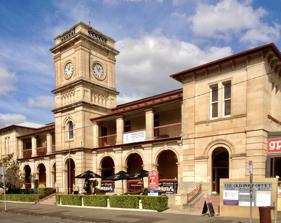
Building: Toowoomba Post Office
Country: Australia
Year built: 1880
Former post office in Queensland, Australia Toowoomba Post Office Toowoomba Post Office, 2014 Location 136 Margaret Street, Toowoomba City , Toowoomba , Toowoomba Region , Queensland , Australia Coordinates 27°33′42″S 151°57′22″E / 27.5618°S 151.9562°E / -27.5618; 151.9562 Design period 1870s–1890s (late 19th century) Built 1878–1908 Architect Francis Drummond Greville Stanley Architectural style(s) Classicism Queensland Heritage Register Official name Toowoomba Post Office (former) Type state heritage (built) Designated 24 January 2003 Reference no. 600847 Significant period 1878–1908 (fabric) 1870s–1990s (historical, social) Significant components residential accommodation – post master's house/quarters, residential accommodation – telegraph master's house/quarters, tower – clock, post & telegraph office Builders John Gargett Location of Toowoomba Post Office in Queensland Show map of Queensland Toowoomba Post Office (Australia) Show map of Australia Toowoomba Post Office is a heritage-listed former post office at 136 Margaret Street, Toowoomba City , Toowoomba , Toowoomba Region , Queensland , Australia. It was designed by Francis Drummond Greville Stanley and built from 1878 to 1908 by John Gargett. It was added to the Queensland Heritage Register on 24 January 2003. History The Toowoomba Post Office, of which construction was completed in 1880, is one of three extant post offices built in the Classic Revival Style, with the other two at Maryborough (1866) and central Brisbane (1871). The fourth building of this type was at Dalby (1867), but is now demolished. The opening and closing of "Postal Stations" reflected the fortunes of some of the more precarious settlements and indicates some of the difficulties faced by the Postal Department in providing services. Where the establishment of towns was closely connected with the opening of a railway, Post Offices were often at the railway station, where mail was received and sent, and where the Telegraph Office could benefit by the sharing of equipment with the Railway. The Post Office was one of the first Government functions to be established in a locality, and the need for regular communication was closely followed or sometimes preceded by the Police Station. The period between 1859–1879 marked the separation of the Post and Telegraph Departments and a wide range of buildings appeared throughout Queensland to accommodate both functions. It was also the principal period of colonisation, with Government architect F. D. G. Stanley in charge of design and construction of post offices from 1872–1880, when a series of grand Post and Telegraph buildings were erected in both masonry and timber in the major provincial centres, of which Toowoomba was one. The first postal service on the Darling Downs comprised a pack-horse mail service from Brisbane to Drayton in 1845, which was subsequently upgraded to a horse-drawn coach. By 1864 there were 42 mail services in Queensland, and the following year, Cobb and Co were appointed the official carriers of the state's mail. The first Electric Telegraph from Brisbane to Toowoomba was established in 1861 as part of the intercolonial route. Subsequent connections extended the line to Dalby, Roma , Charleville and the far north-east. Toowoomba was located at the junction of a number of telegraph routes and subsequently grew in importance. At this stage, the Telegraph office was located in a room in the 1865 Post Office on the corner of Ruthven and Russell Streets. The current Post Office replaced this structure to accommodate the need for both Post and Telegraph services. Tenders for a new building to house both the Post and Telegraph offices adjacent to the new courthouse were called in 1877. The tender of John Gargett (also the contractor for the adjacent Court House and Mayor of Toowoomba) for £7250 was accepted. The original tender was for a building constructed of bond brick, however this was later altered to allow for the front tower and one wing (the Court House side) in cut stone at a new price of £8100. The stone used was pale yellow sandstone quarried from Highfields and was similar to that used in the construction of the courthouse, also quarried from Highfields. The new building opened in 1880, with delays due to wet weather, and provided separate facilities for each service, and residential quarters for both the Postmaster and Telegraph Officer. The contract for fitting up the clock was awarded to Mr Schoenle of Ipswich at a cost of £105. The Toowoomba Post Office is a typical example of the Classical Revival style of architecture popular during this period and forms part of a government precinct which includes the Court House and Police Station. This was a frequent occurrence due to the Queensland Colonial Government's practice of acquiring, or retaining for itself, land suitable for government uses. Since its construction in 1878, the Toowoomba Post Office has undergone substantial alterations due to changes in communication technology. The original layout comprised a two storeyed front section with single storeyed rear wings forming a U-shaped structure. The ground floor housed the post office and quarters for the Postmaster on the western side, and the telegraph office and quarters for the Telegraph Officer on the eastern side. Additional residential rooms were housed in the front section of the first floor. In 1896, bathrooms were added to both Living Quarters. More substantial additions were made in 1899, when a new mail room and battery were added to the rear of the building and an additional level was constructed over the Telegraph Officer's Living Quarters. Later additions were also carried out which included the re-arrangement of the ground floor layout and the partial enclosure of the arcade in 1905, and the construction of a new telephone exchange on the first floor over the former Postmaster quarters in 1908. At this stage, the Living Quarters were transformed into workshops and the entire first floor was altered to house the Telephone/Telegraph operations. In 1960, the first of the newly developed cross bar automatic system in Australia was installed in the Post Office. The most substantial alterations occurred in 1968 when much of the original fabric, including external cast iron balustrades, timber valances, chimneys and hearths, and 1904 glazing to arcades, was replaced or removed. Everything apart from the 1908 and 1915 telephone exchange sections were removed from the rear of the building and replaced with a flat roofed mail room and loading dock. Little work, apart from general maintenance has been completed since this stage. In 1999, Australia Post ceased postal operations in the building, relocating to another site. The building was then offered for sale and is now used as a cafe and offices. Description Clocktower, 2014 The Toowoomba Post Office is located on Margaret Street, near one of the main intersections in Toowoomba. It is sited adjacent to the Toowoomba Court House and complements it in style, form and material. These two buildings, together with the Police Station in Neil Street form a precinct of Government buildings, creating a landmark in the streetscape. The Post Office comprises a two-storeyed front section with rear wings at either side which are also two-storeyed. Single storeyed extensions project from the rear of each of the wings. The originally open space formed by the U-shape of the front section and wings is covered with a flat roof with a sky light in the centre. The front of the building is symmetrically designed around a central clock tower which displays four faces. The front facade and the external side of the western wing are faced with pale yellow sandstone, whilst the rear wings are rendered. The building dominates the site which is asphalted at the rear and paved with gardens down each side. The front section comprises the central projecting bay of the clock tower flanked by arcades with projecting sections at each end forming corner entrances. A series of arches divided by engaged pilasters with egg and dart moulding to the capitals are located across the face of each arcade. Simple metal balustrades with square profile balusters are located within each arch, and keystones are located above, at the centre of each arch. The end and central bays also have arched openings, with drip moulds above those at each end, and a key stone above the central arch. Quoins are located on the corners of each of the bays. There are three entrances into the building; two which are set diagonally at each corner, and a central one under the clock tower. All comprise double timber doors with large arched fanlights above. All doors lead into the post office service area which has been substantially altered. It now consists of a service counter running along the east–west axis with a display area in front. The first level repeats the pattern of the ground level, with verandahs supported by stone columns with egg and dart moulding, separated by the end and central projecting bays are, which are enclosed. The end bays have a pair of tall, thin windows and the central bay has a more decorative arched window surrounded by a series of carved mouldings. The main section of the building has a corrugated iron hipped roof, with decorative stone and timber brackets evenly spaced underneath the eaves . The central clock tower projects through the roof and comprises three sections. The base has decorative panels featuring a carved repetitive arch pattern. This is surmounted by the central section in which the clockfaces are located and an upper section of cornice and pierced parapet. Engaged pilasters rise through the base and central sections and are capped with carved acanthus leaves. The eastern facade is rendered and has a side entrance contained within a recess which has a verandah at the second level. Arched timber valances are located above the ground and first floor levels and a balustrade the same as those at the front is located on the first level. Apart from this section, the eastern side is enclosed, with a variety of windows located along its length. The western facade has an arcade at ground level which contains post boxes and private mail boxes. The sandstone of the front facade wraps partially around the western facade, with a rendered finish to the remainder of the wing. The double timber doors and winch of an early loading bay survive on the first level. Internally the building has been substantially altered. The most intact areas are the rooms at the western end on the first level and the clock tower, which still contain early joinery details. All details to other areas of the building have either been removed or are covered by subsequent additions, making it difficult to define the original layout. Heritage listing Street scene outside the building, ~1909 Toowoomba Post Office (former) was listed on the Queensland Heritage Register on 24 January 2003 having satisfied the following criteria. The place is important in demonstrating the evolution or pattern of Queensland's history. The Toowoomba Post Office is located in Margaret Street and was constructed between 1878 and 1880. As a major staging point on the intercolonial telegraph, is demonstrative of the development of the state of Queensland. The Toowoomba Post Office is evidence of the importance of the town as a major inland centre, and of its recognition as such by the government. The place is important in demonstrating the principal characteristics of a particular class of cultural places. The Toowoomba Post Office is one of three extant post offices built in the Classic Revival Style. It demonstrates the principal characteristics of this building type with the use of masonry construction, and classical form and detailing. The place is important because of its aesthetic significance. Located near one of the main intersections in Toowoomba, it is a landmark in the town and a strong feature in the streetscape. A precinct of Government buildings is formed by the Post Office, the adjacent Toowoomba Court House and the Police Station in Neil Street. The Toowoomba Post Office is of considerable aesthetic significance due to its landmark qualities and for its high degree of design and workmanship, including the exterior stonework. The place has a strong or special association with a particular community or cultural group for social, cultural or spiritual reasons. The place has strong associations with past and present residents of the Darling Downs as the primary centre for communication, by mail, telegraph or telephone since 1880. The place has a special association with the life or work of a particular person, group or organisation of importance in Queensland's history. It also has special associations with Government architect F D G Stanley who was responsible for the design and construction of Queensland post offices from 1872–1880. References